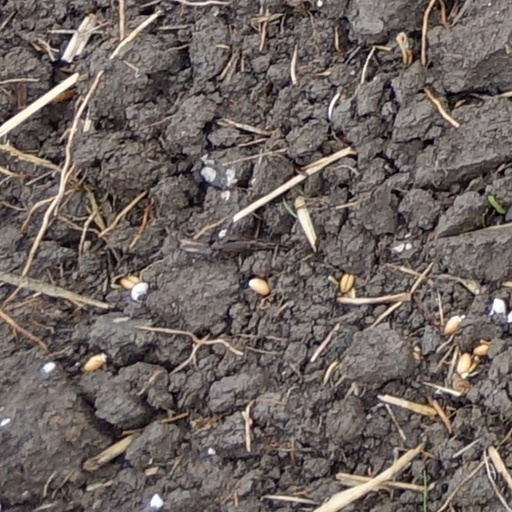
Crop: wheat